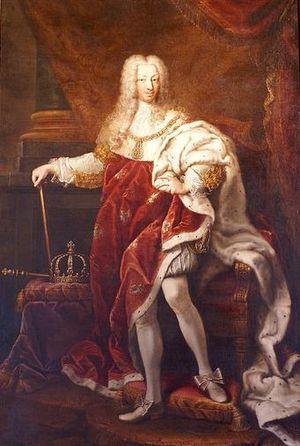
Les titres de comte, puis de duc de Savoie sont des titres de noblesse rattachés au territoire de la Savoie propre, inféodé au royaume de Bourgogne, puis d'un territoire plus vaste, au sein du Saint-Empire. Le titre de comte de Savoie est associé à la dynastie des Humbertiens, comtes en Maurienne, à l'origine de la Maison de Savoie. Il n'est utilisé qu'à partir du XIIᵉ siècle. Le titre de duc est créé au début du XVᵉ siècle, regroupant tous les territoires des États de Savoie, avant de devenir un terme principalement administratif désignant la Savoie actuelle, à la suite de l’acquisition du titre de roi de Sardaigne par les ducs de Savoie.